Pennsylvania Route 823

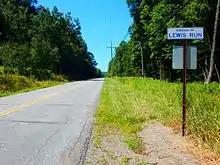
Former PA 823, modern SR 4001, entering Lewis Run

Just north of Droney Road, PA 823 continued northward into the limits of the borough of Lewis Run. The highway then headed to the northwest, changing its name to Laffayette Avenue. After crossing into Lewis Run, there was an intersection with an unnamed loop road and with Valley Hunt Road, a dead-end highway. The route then turned to the northeast, intersecting with a few more local roads, and terminated at an intersection with US 219 in the northern borough limits of Lewis Run.